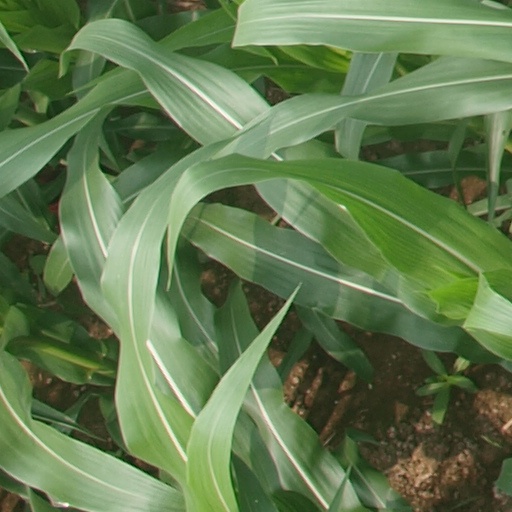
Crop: maize; corn